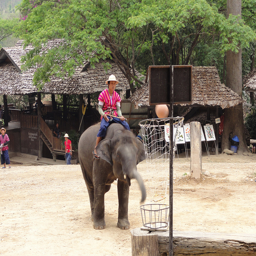
There is a person riding on top of an elephant.
The man rides on the back of a young elephant.
A man is riding  an elephant through a village.
A man is riding an elephant that appears to be playing basketball.
A man riding an elephant plays basketball while others watch.